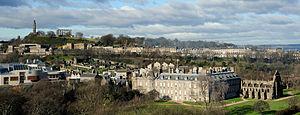
Édimbourg /edɛ̃buʁ/ est une ville d'Écosse au Royaume-Uni.